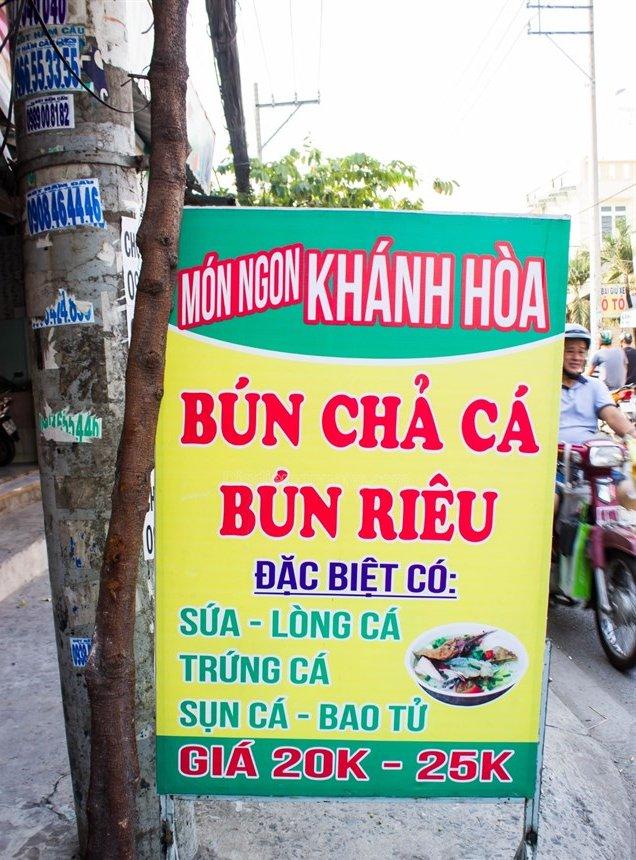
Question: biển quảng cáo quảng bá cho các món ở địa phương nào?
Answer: biển quảng cáo quảng bá cho các món ở khánh hòa